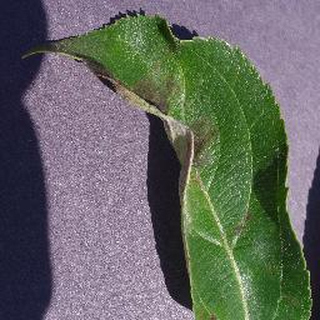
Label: apple_apple_scab